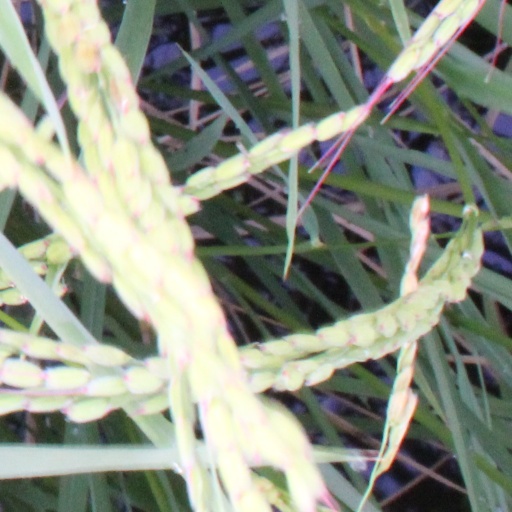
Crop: rice